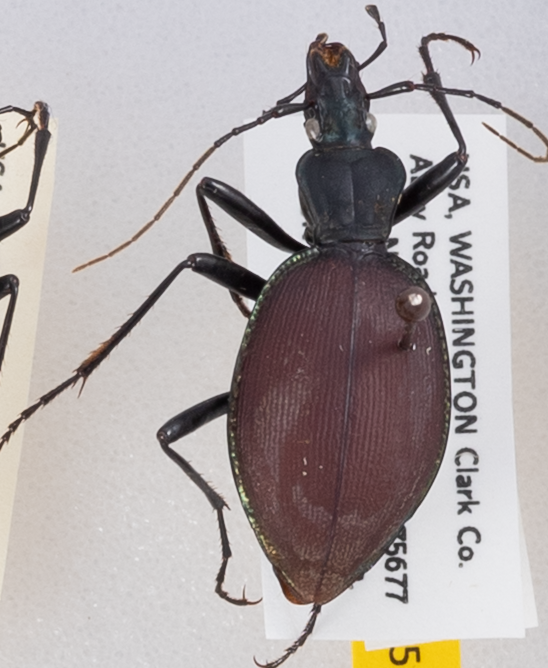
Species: Scaphinotus angusticollis
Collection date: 2019-06-11
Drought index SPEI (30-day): -0.572
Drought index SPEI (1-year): -2.09
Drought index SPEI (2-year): -2.09